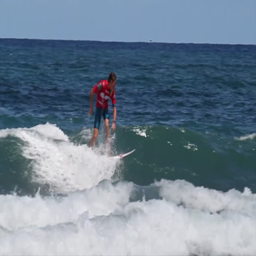
a surfer performs the snap while riding a wave , raises his arms in victory after successfully completing the ride